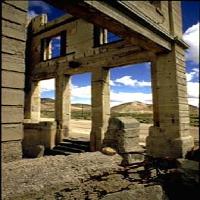
Weather: sun or clear